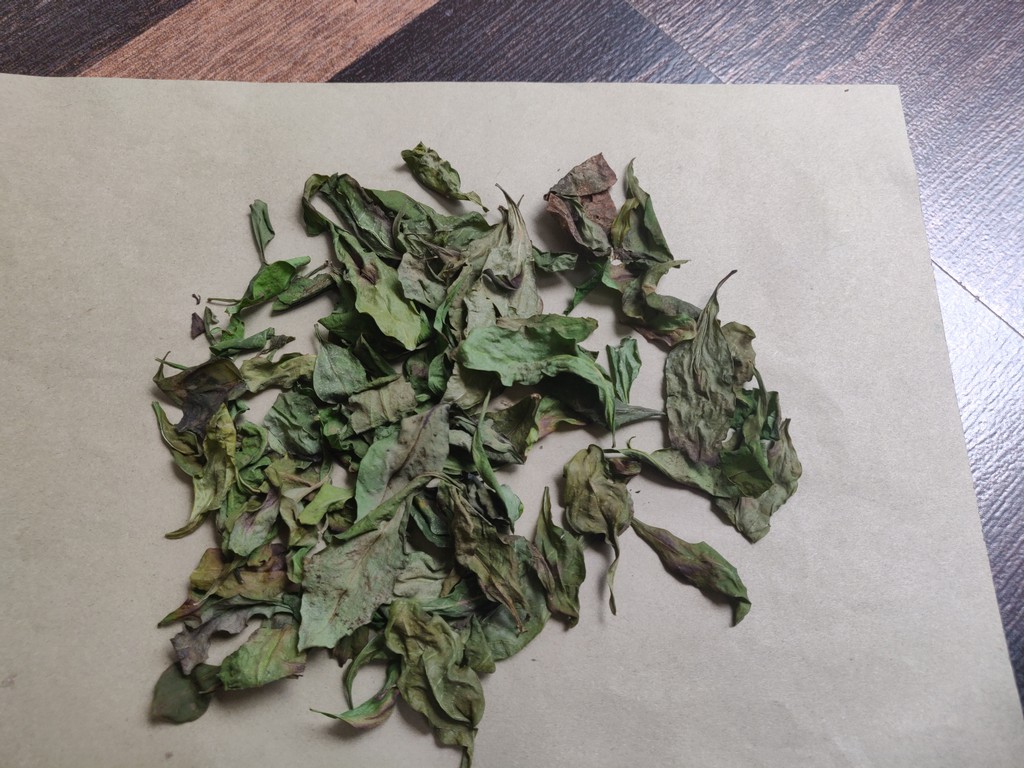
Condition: Dried
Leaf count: multiple
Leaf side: unknown